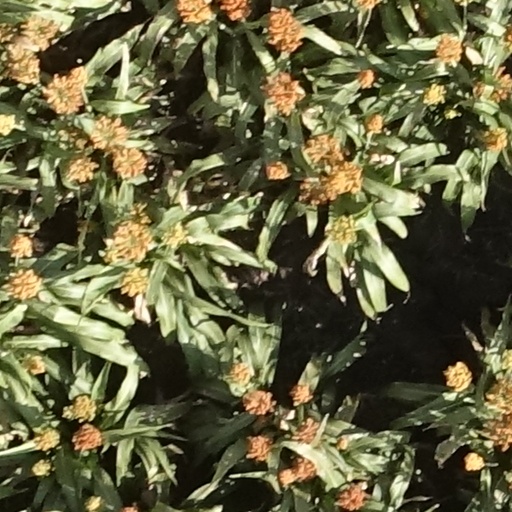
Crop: sorghum